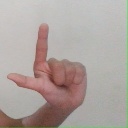
अक्षर: ल